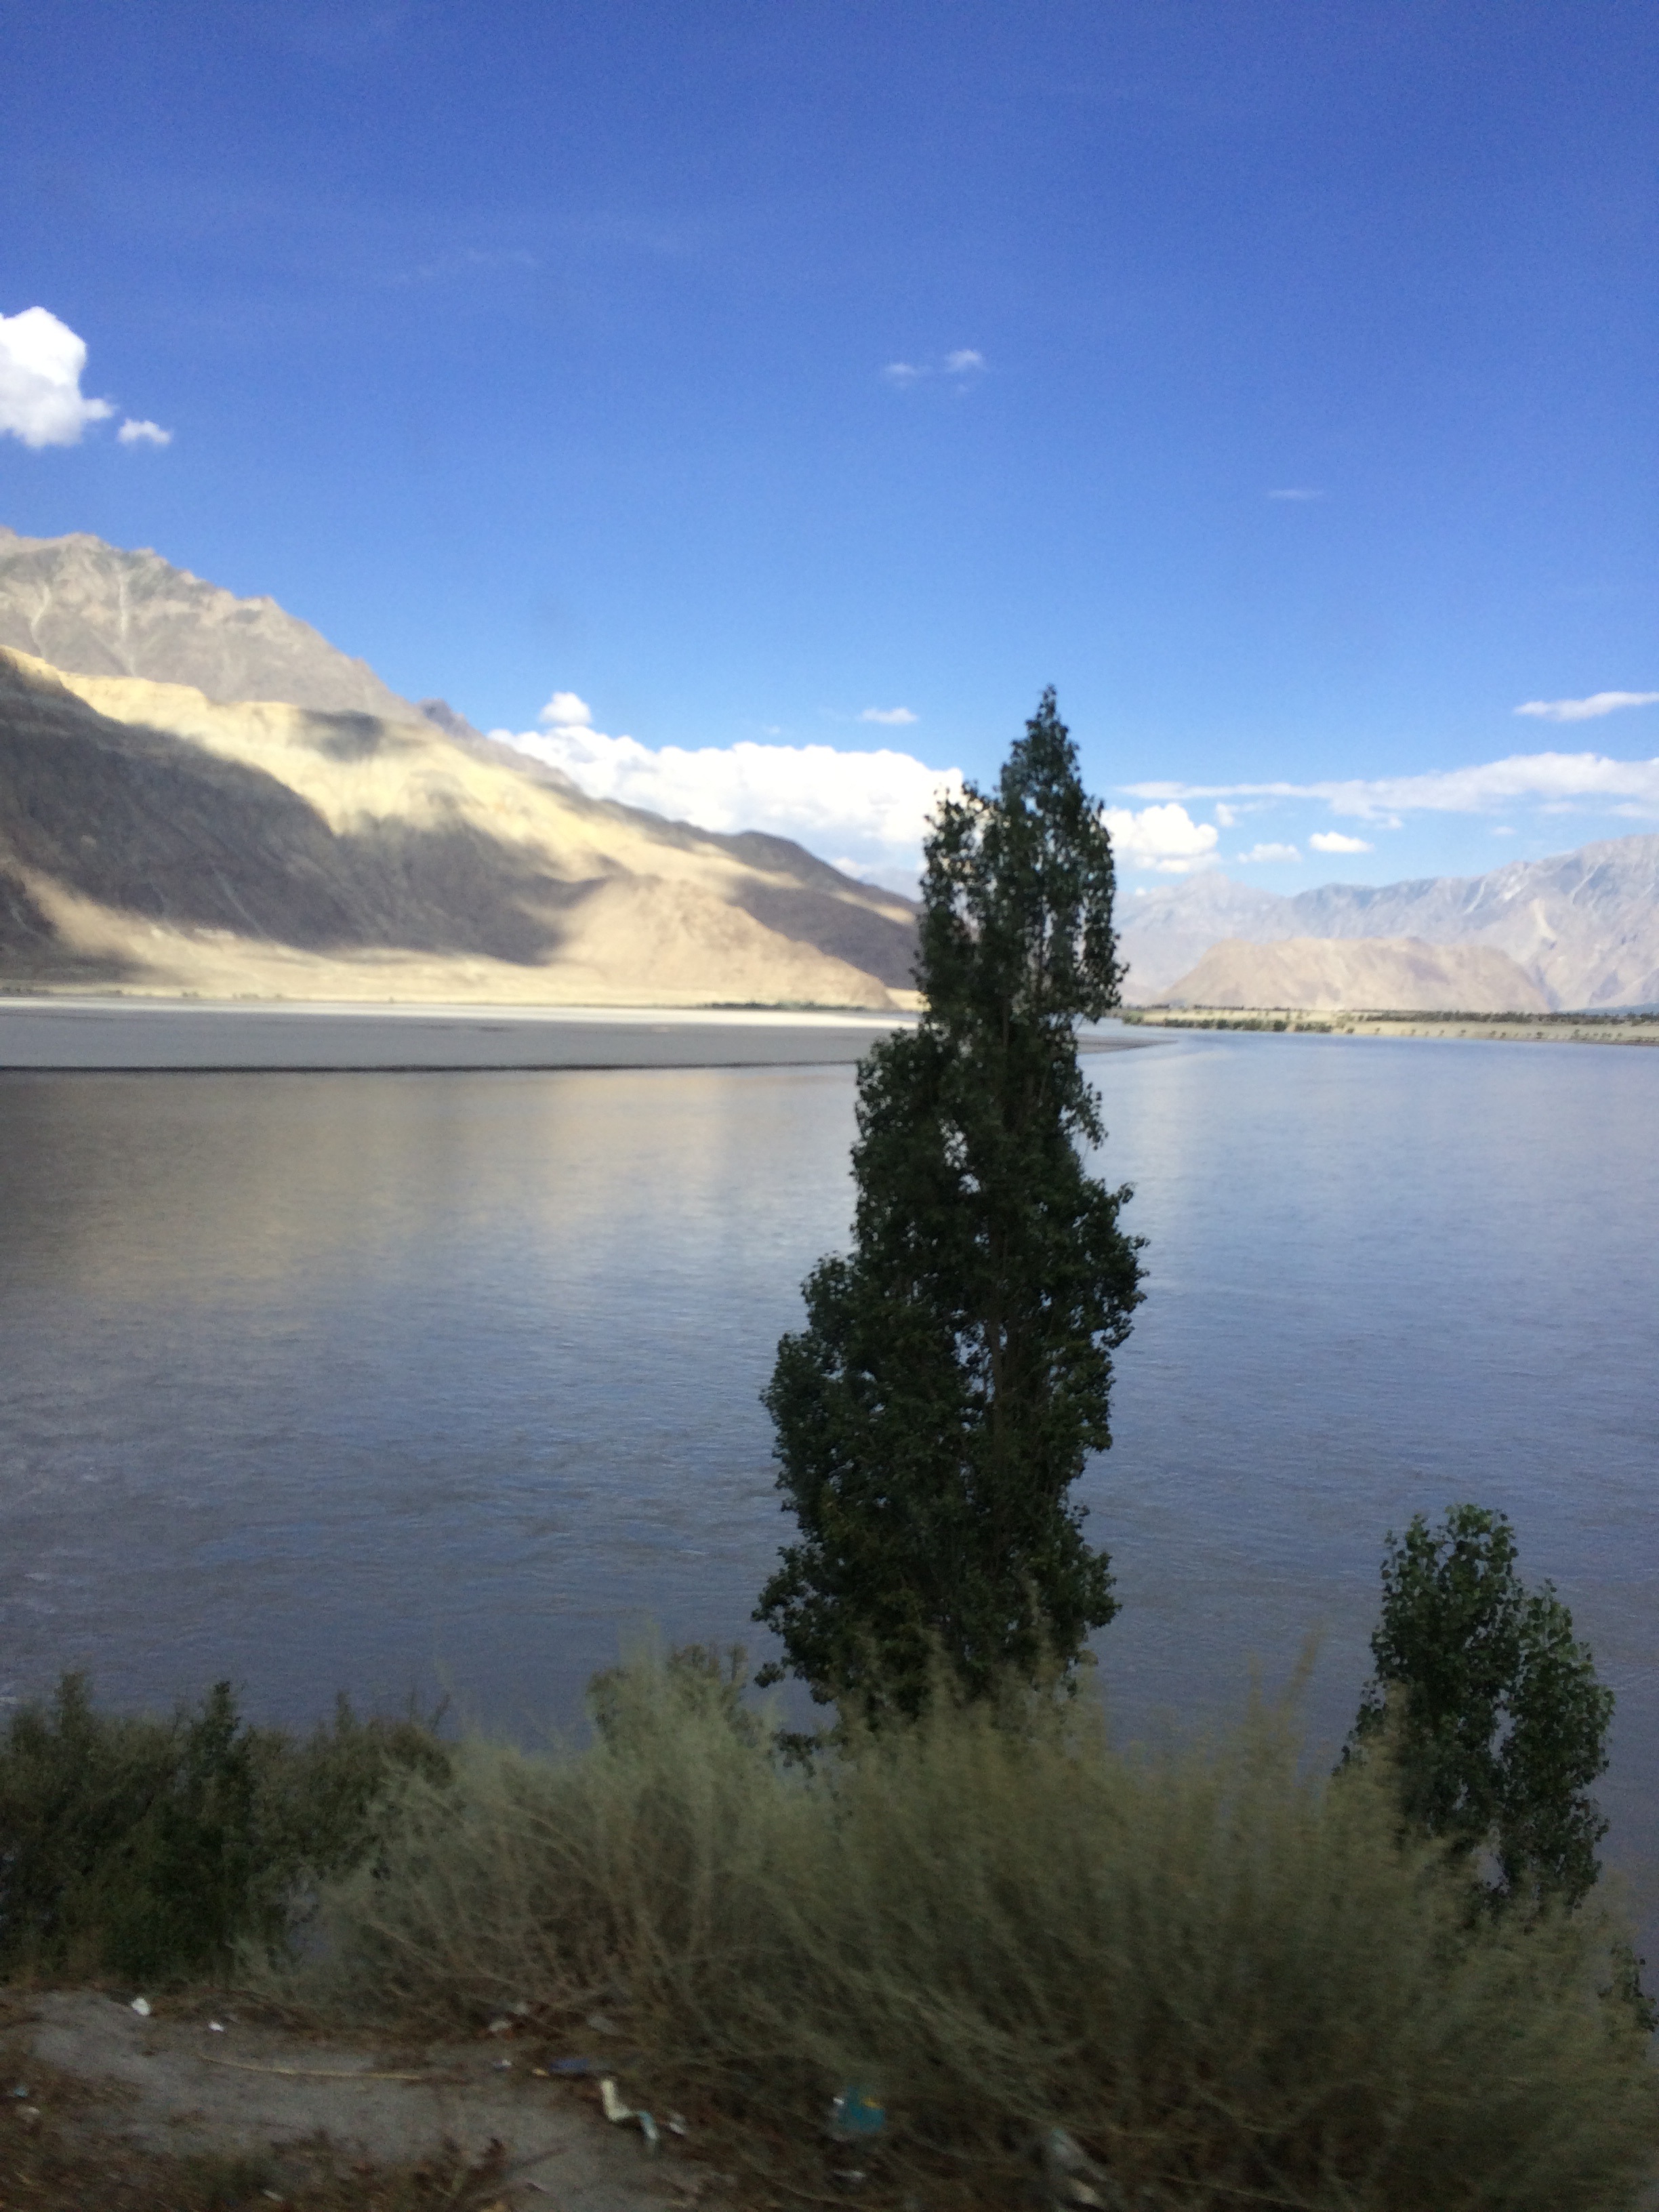
landscape, wilderness, mountain, snow, cloud, morning, lake, river, mountain range, reflection, reservoir, body of water, loch, atmospheric phenomenon, mountainous landforms